Nuri (rocket)

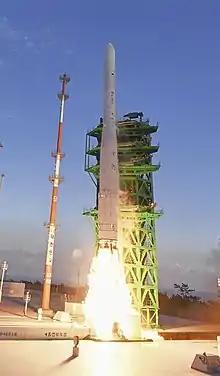
KSLV-II Nuri launching from the Launch Pad 2 at Naro Space Center, 21 October 2021.

Nuri (meaning 'world' in native Korean), also known as KSLV-II (Korean Space Launch Vehicle-II), is a three-stage launch vehicle, the second one developed by South Korea and the successor to Naro-1 (KSLV-1). It is developed by Korea Aerospace Research Institute (KARI). All three stages use indigenously developed launch vehicle engines, making Nuri the first indigenously developed South Korean orbital launch vehicle (the Naro-1 launch vehicle used a Russian-made first stage).